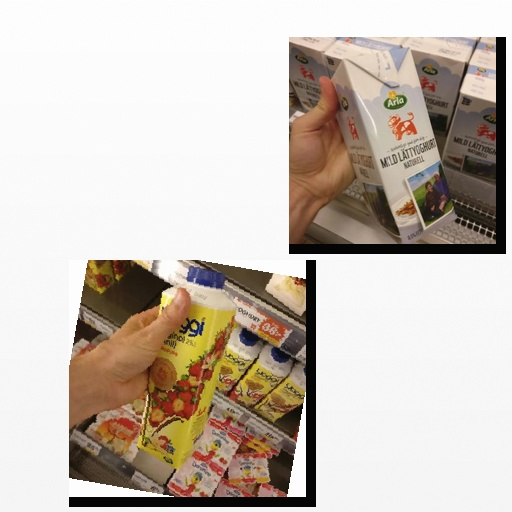
Food items: natural_low_fat_yogurt, strawberry_yoghurt